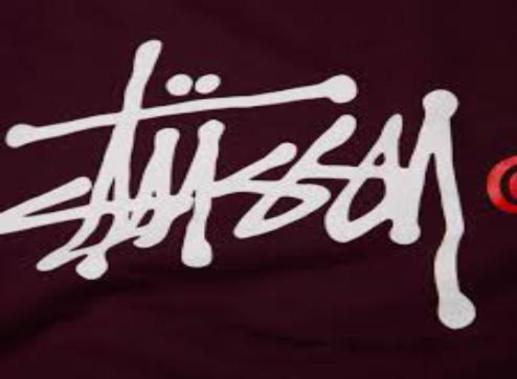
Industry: Clothes